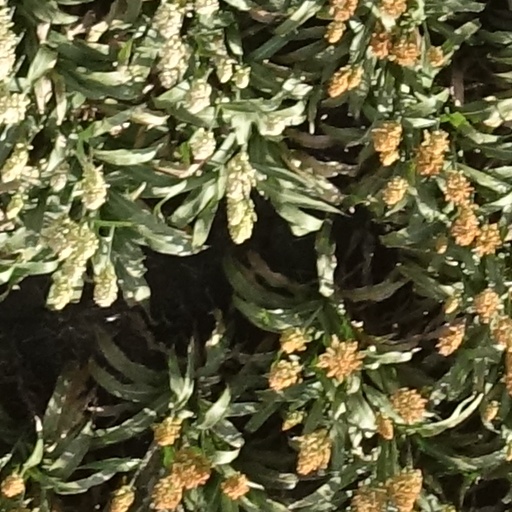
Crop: sorghum